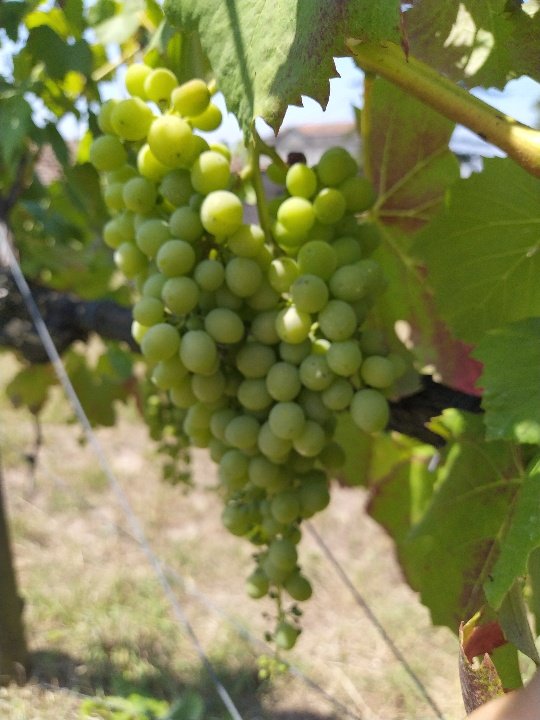
Berries visible: 98
Grape clusters: 1